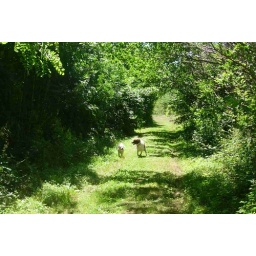
Alix is a female golden retriever and a service dog in training. Picture taken by her foster family.